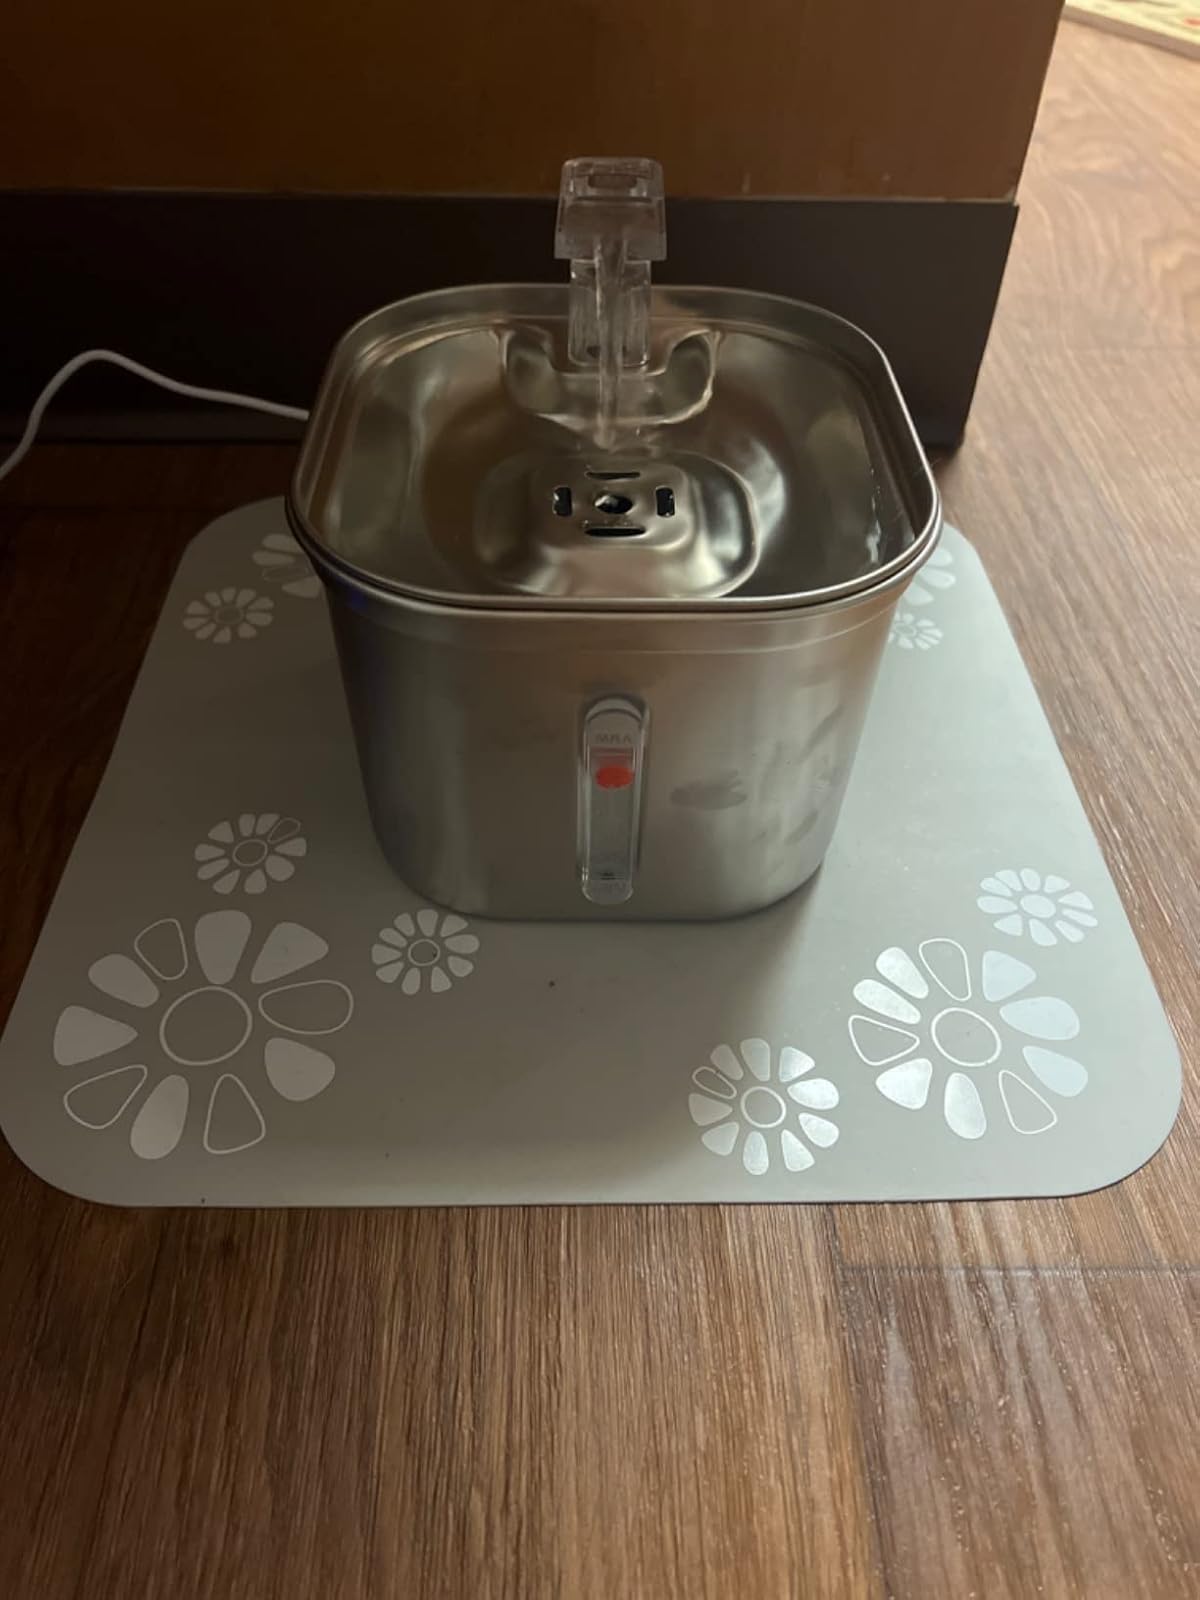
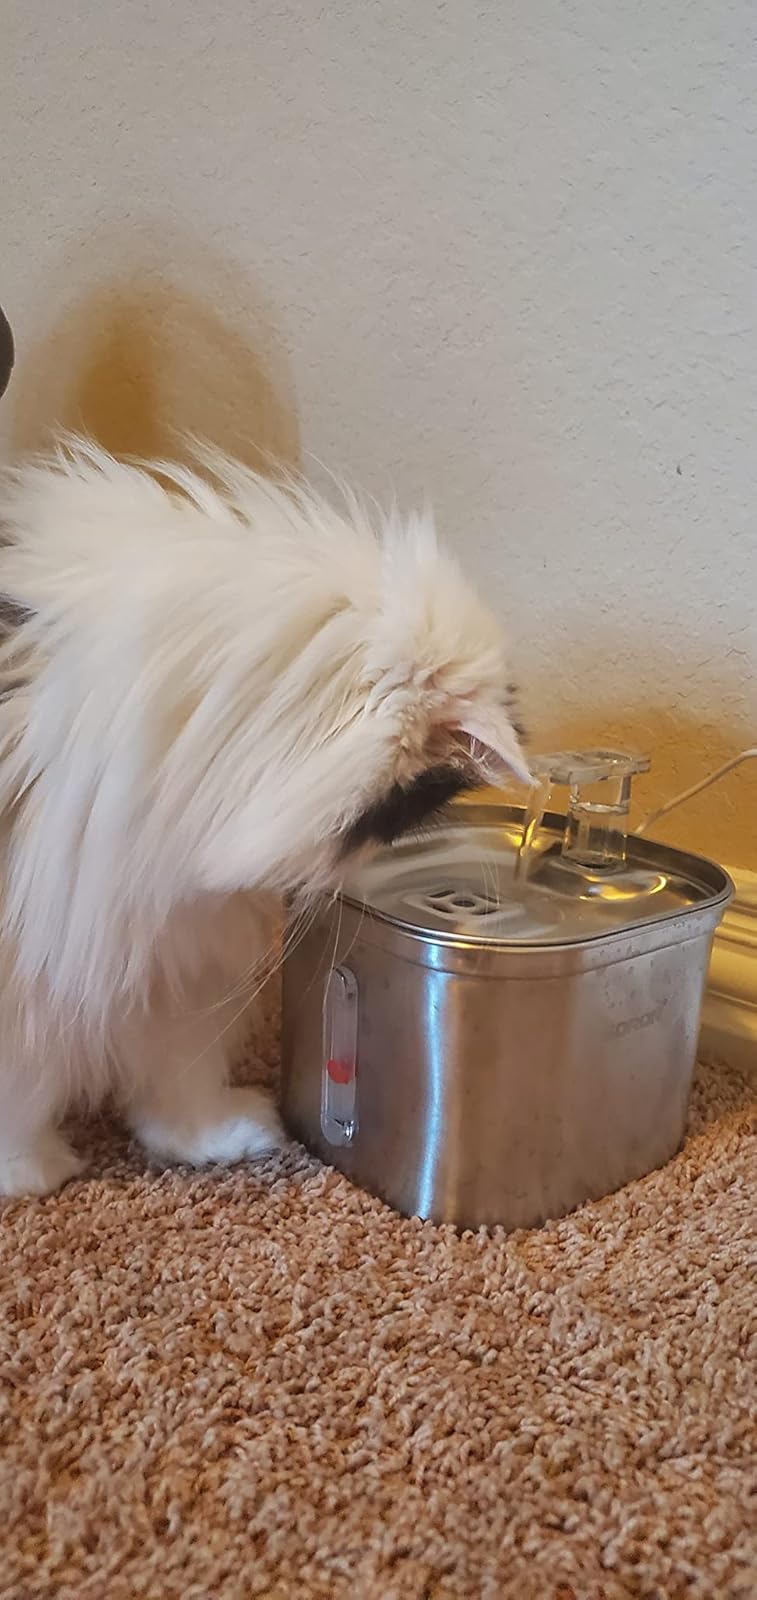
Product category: items_bowl
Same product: yes